Khorloogiin Choibalsan

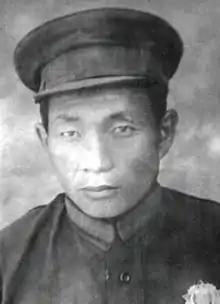
Jambyn Lkhümbe

The invasion of neighboring Manchuria by Japanese forces in 1931 had raised fears in Ulaanbaatar and Moscow alike of possible Japanese military expansion into Mongolia and the Soviet Far East. In the summer of 1934, Choibalsan's name surfaced during interrogations of party members arrested as part of the "Lkhümbe Affair," a manufactured conspiracy in which MPRP General Secretary Jambyn Lkhümbe and other MPRP elements, particularly Buryat-Mongols, were falsely accused of conspiring with Japanese spies. Over 1,500 people were implicated in the purge and 56 were executed.